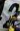
Number: 2